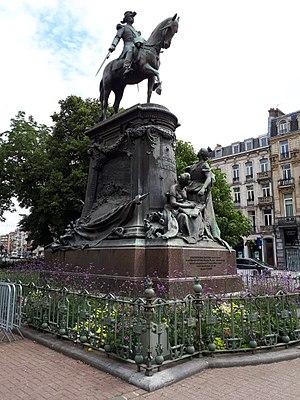
Statue de Louis Leon Cesar Faidherbe à Lille
Louis Léon César Faidherbe, régulièrement appelé Léon Faidherbe, né le 3 juin 1818 à Lille et mort le 28 septembre 1889 à Paris, est un militaire, un administrateur colonial, principalement du Sénégal et un homme politique français. Il commanda l'Armée du Nord pendant la guerre franco-prussienne de 1870-1871 et fut élu député puis sénateur du Nord à partir de 1871.